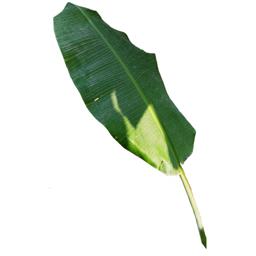
Label: MALBHOG LEAF